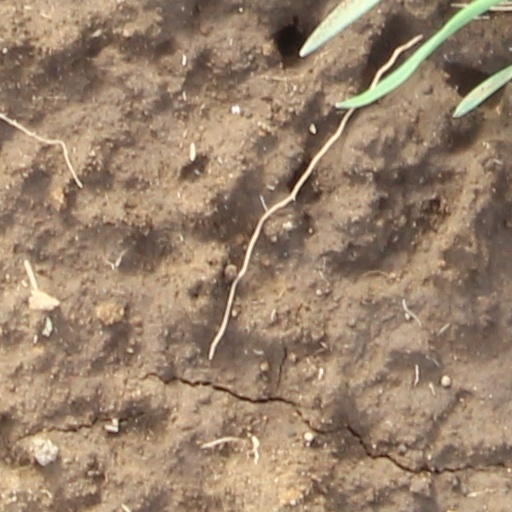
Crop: wheat